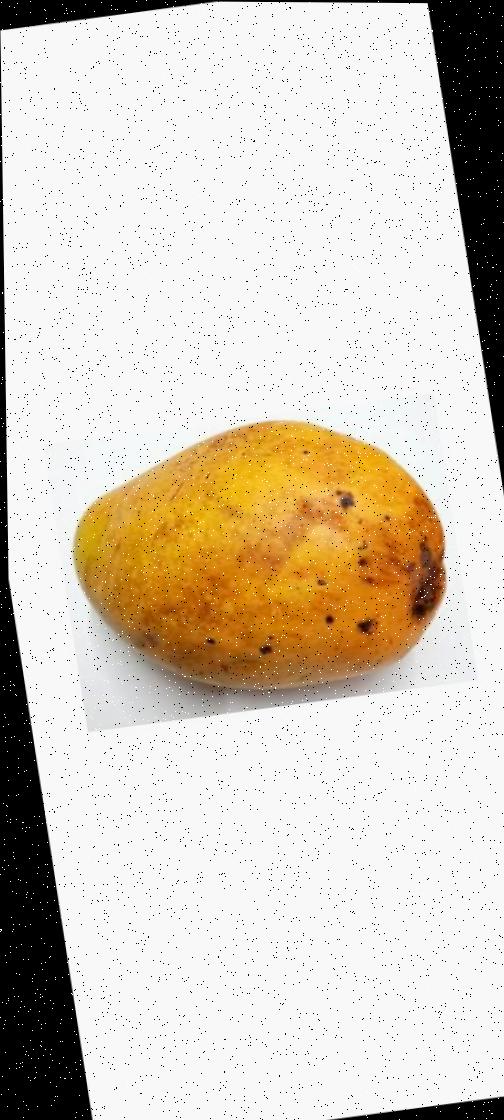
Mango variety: Bari-11